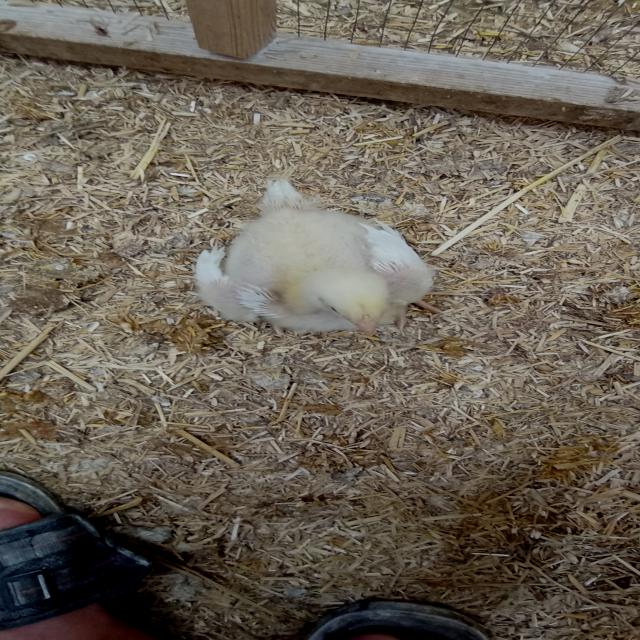
Weight: 413 g